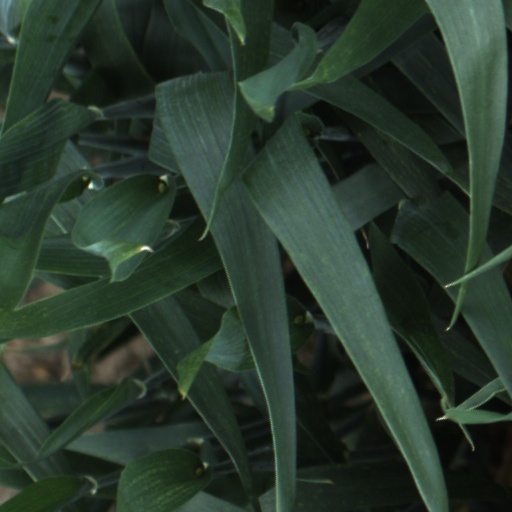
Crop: wheat